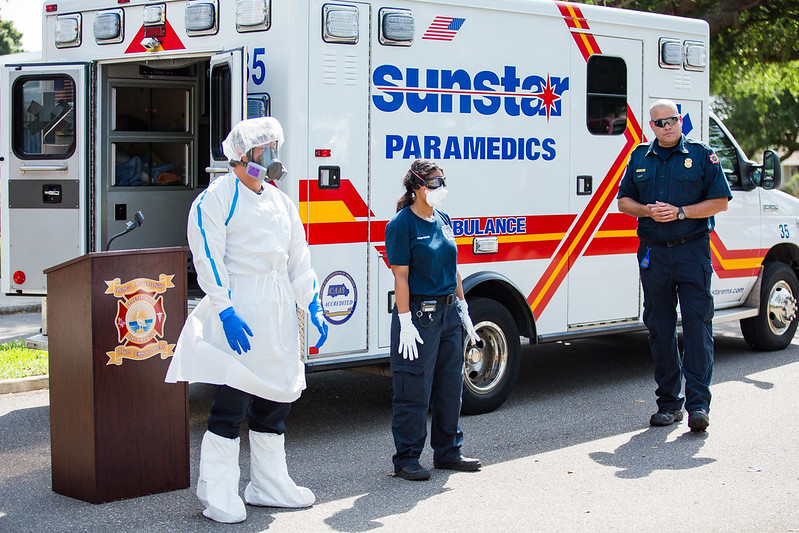
Objects detected:
Mask
Goggles
Gloves
Gloves
Gloves
Gloves
Coverall